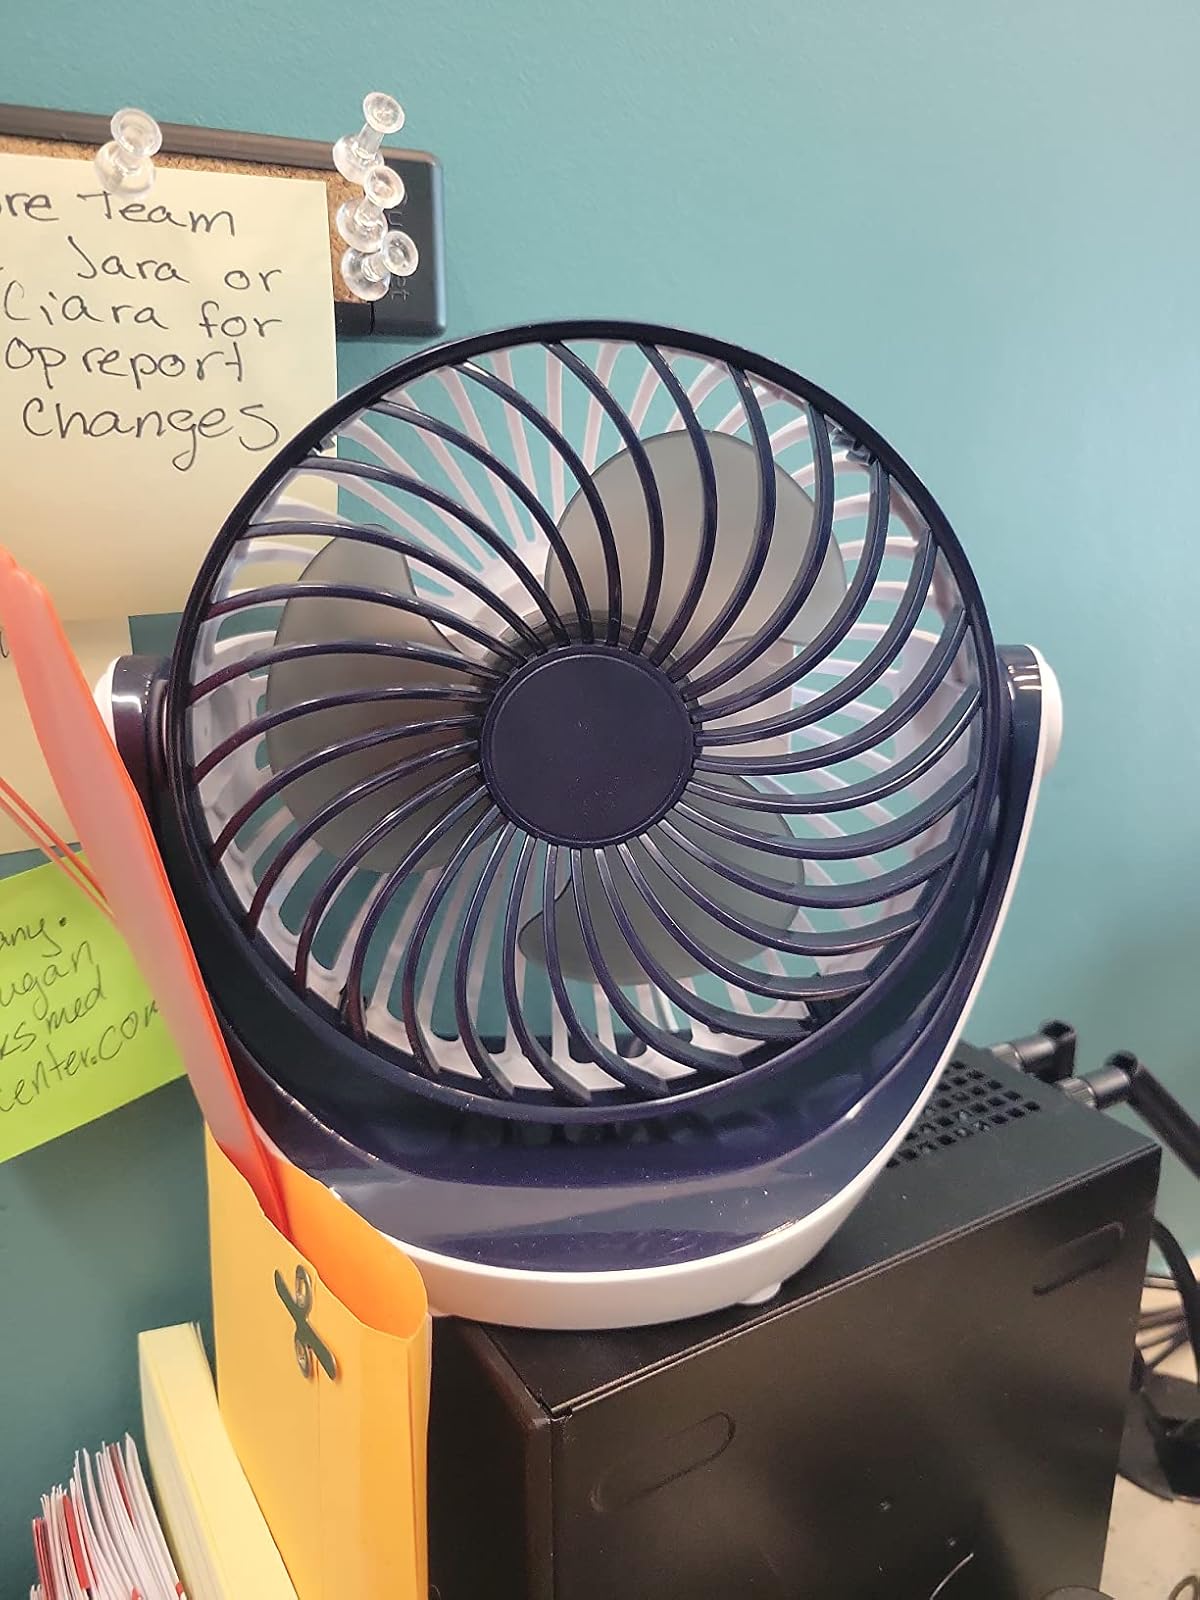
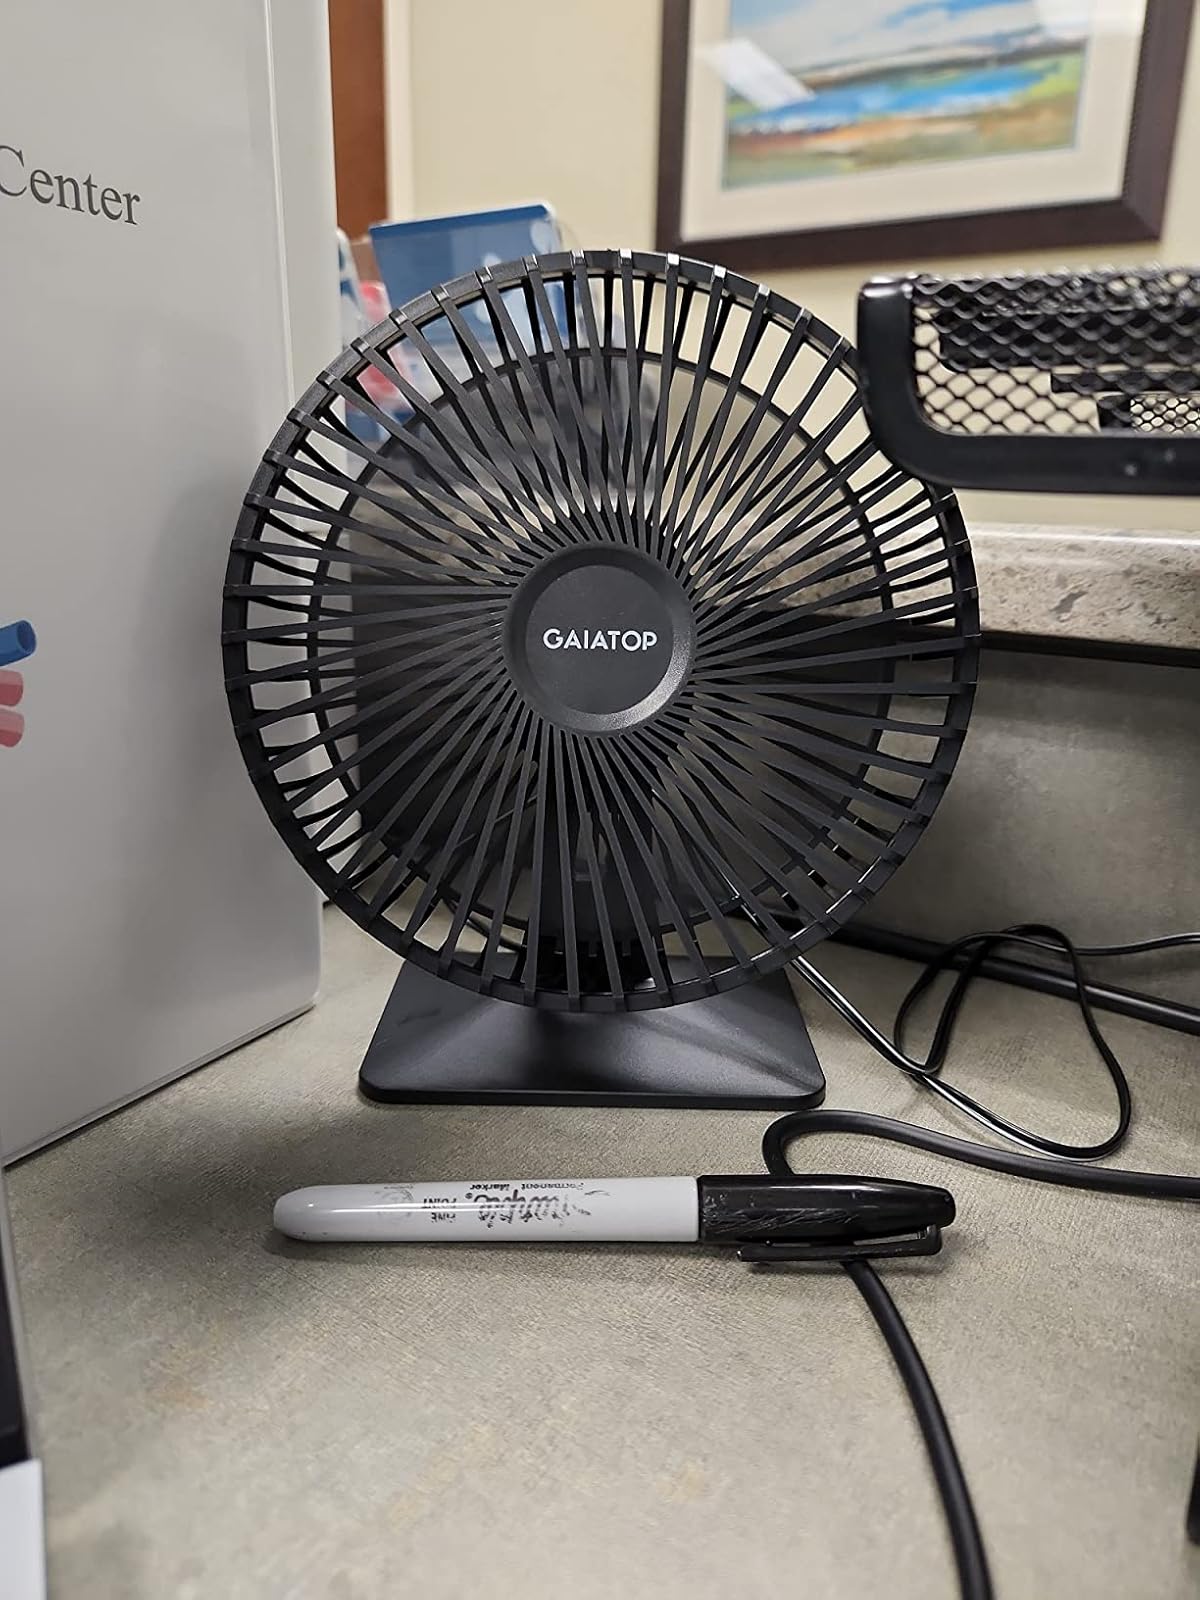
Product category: fan
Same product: no